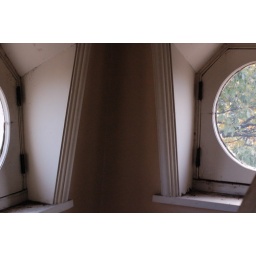
In the highest, tiniest tower room at the Woodruff-Fontaine house in Memphis' Victorian Village.